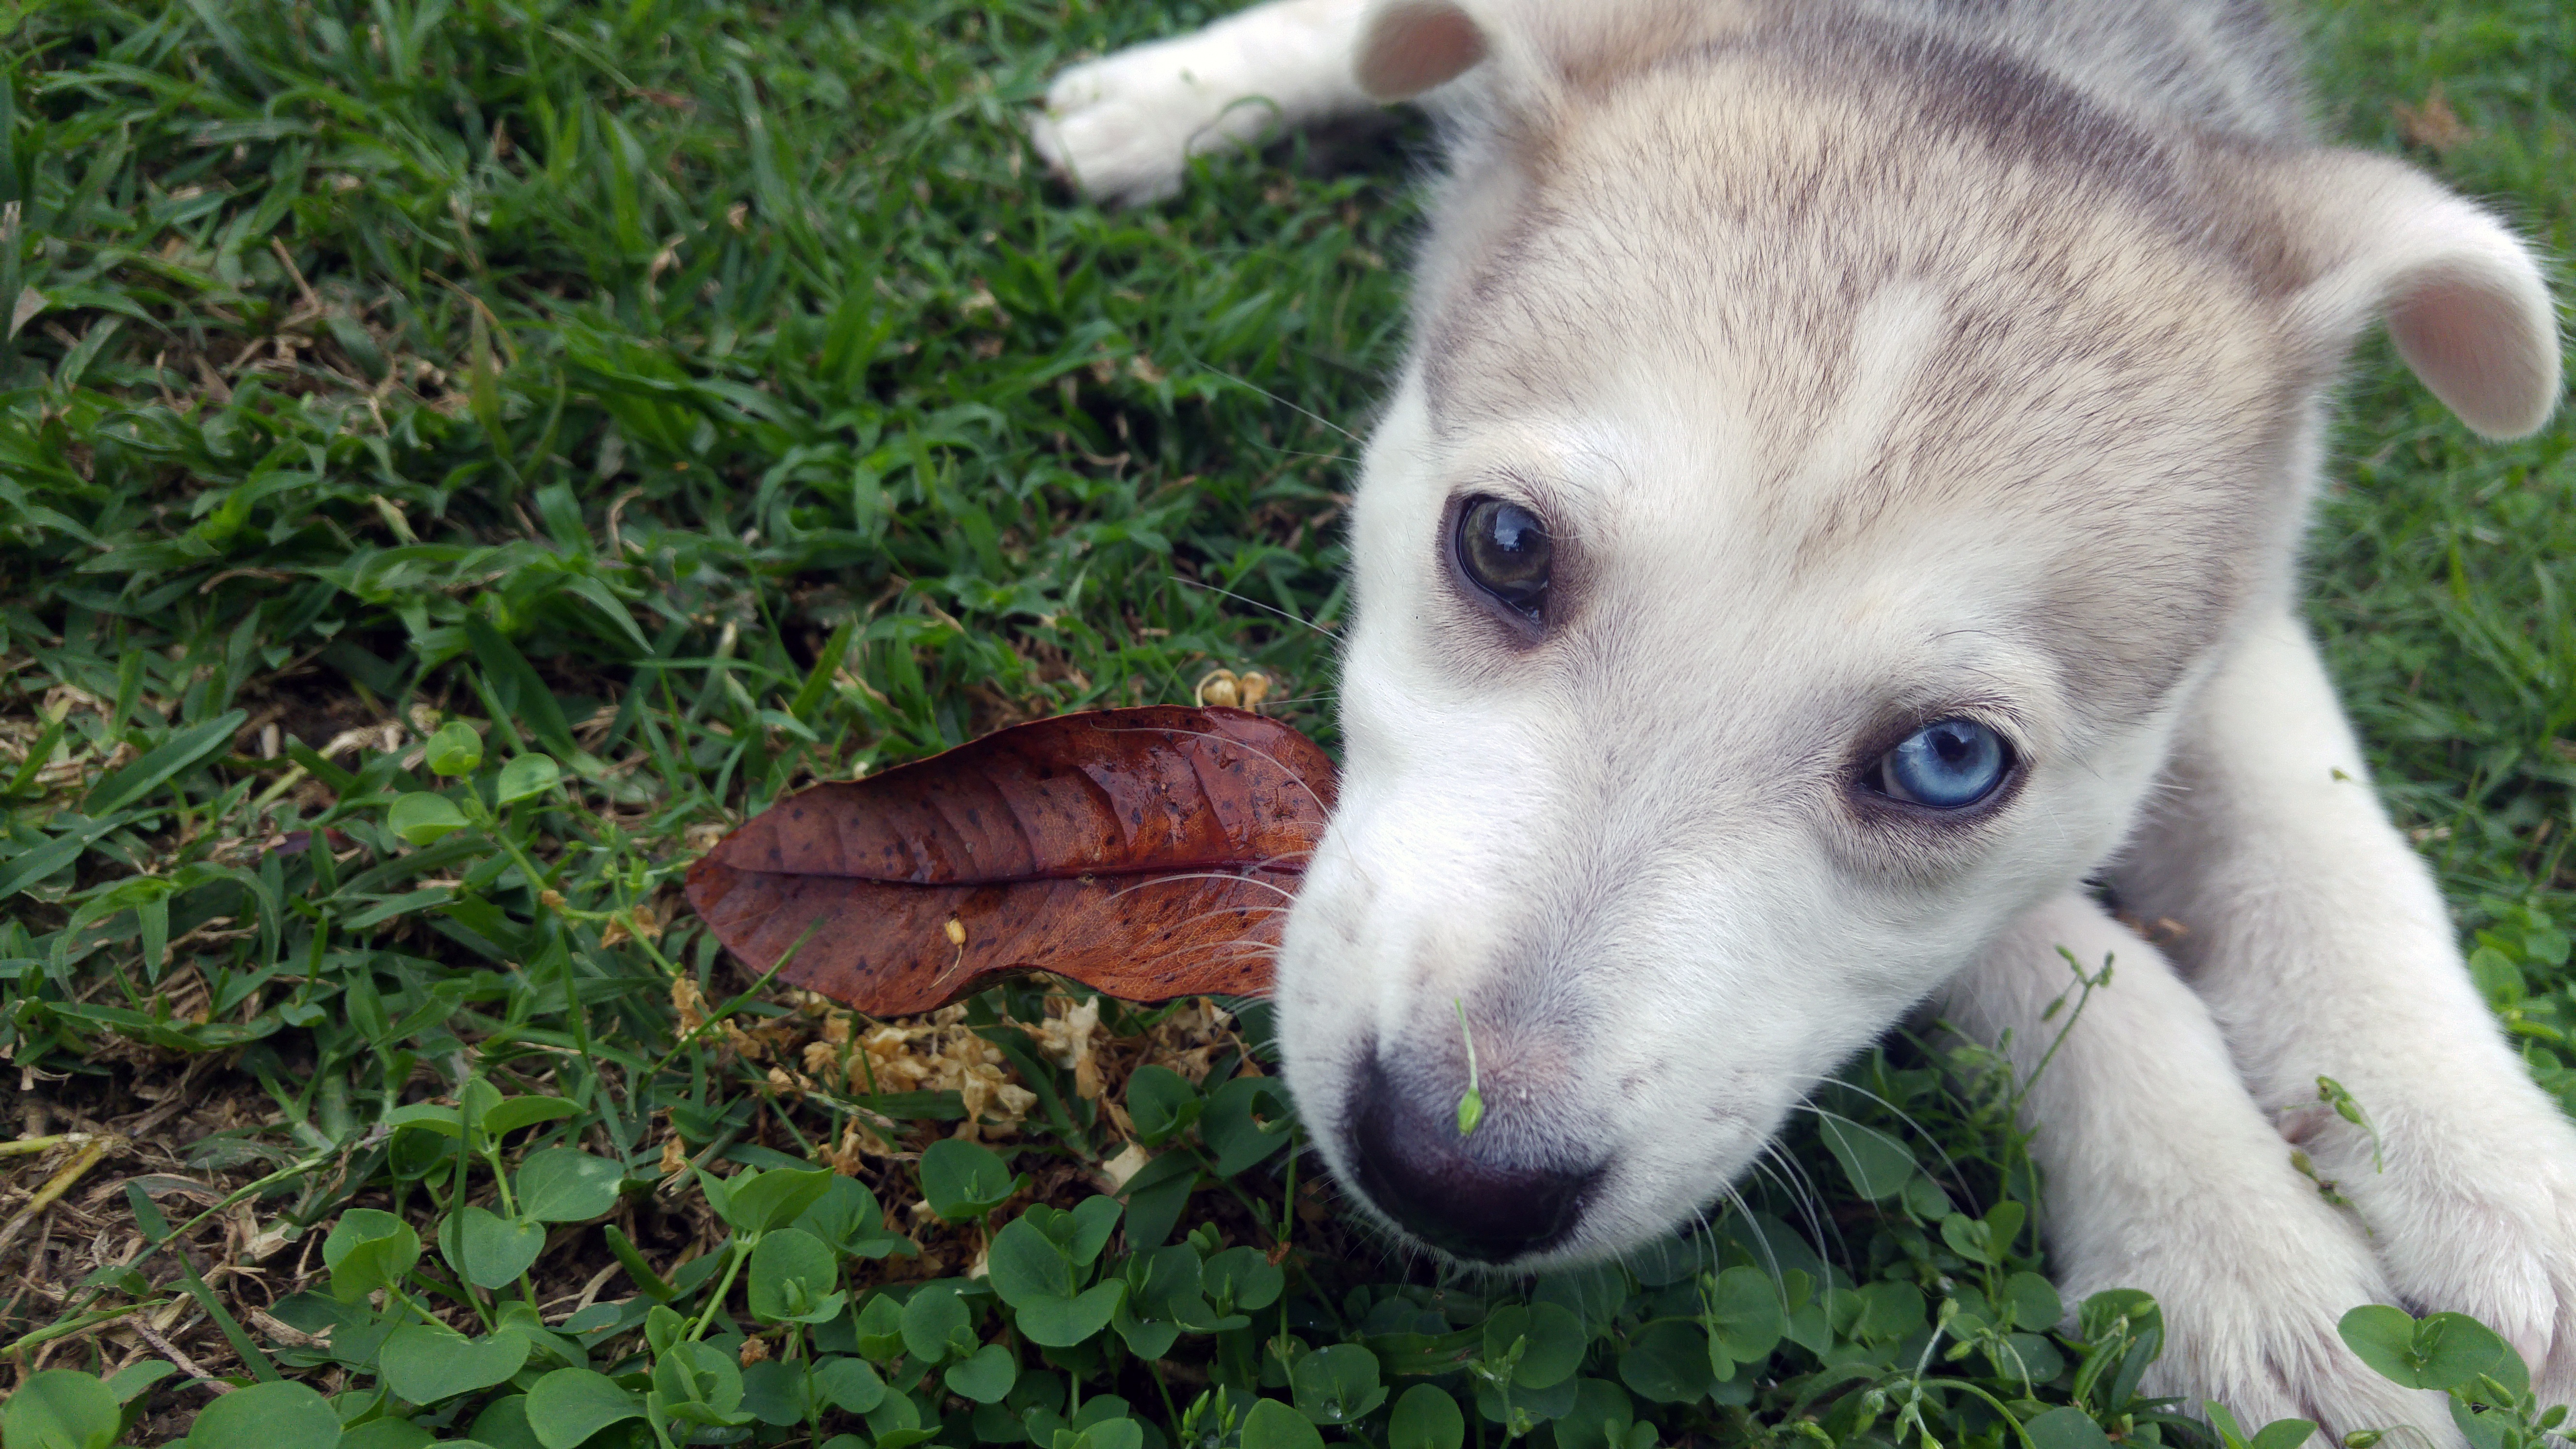
leaf, puppy, dog, cute, portrait, young, mammal, blue eye, husky, vertebrate, domestic, adorable, siberian, dog breed, sled dog, siberian husky, dog like mammal, saarloos wolfdog